Milecastle 52

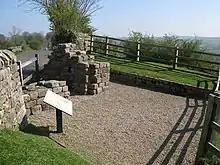
Pike Hill Signal Tower

Turret 52A (Banks East) is situated by the road east of Banks village. Excavations in 1933 uncovered remains of the demolished Turf Wall abutting the turret's east wall. The turret was in use from around the early 2nd century until at least the end of the 3rd century. The entrance is on the southeast side, and traces of two hearths and a low bench along the north west wall. The walls have been consolidated and restored, and stand to a maximum height of 1.75 metres. The turret was the first section of Hadrian's Wall to be placed in the guardianship of the Ancient Monuments department in 1934.